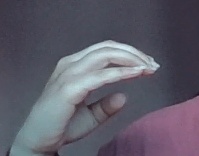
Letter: jeem